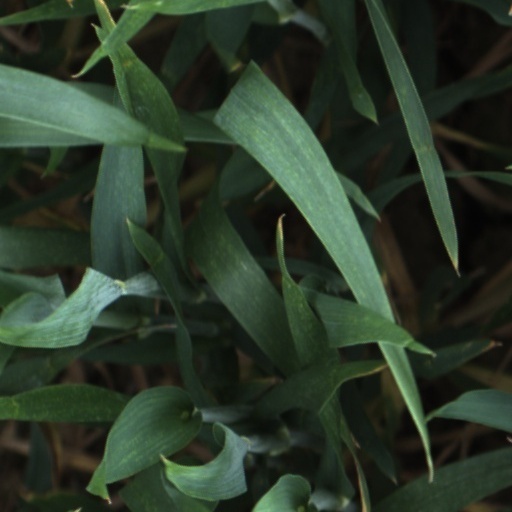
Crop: wheat